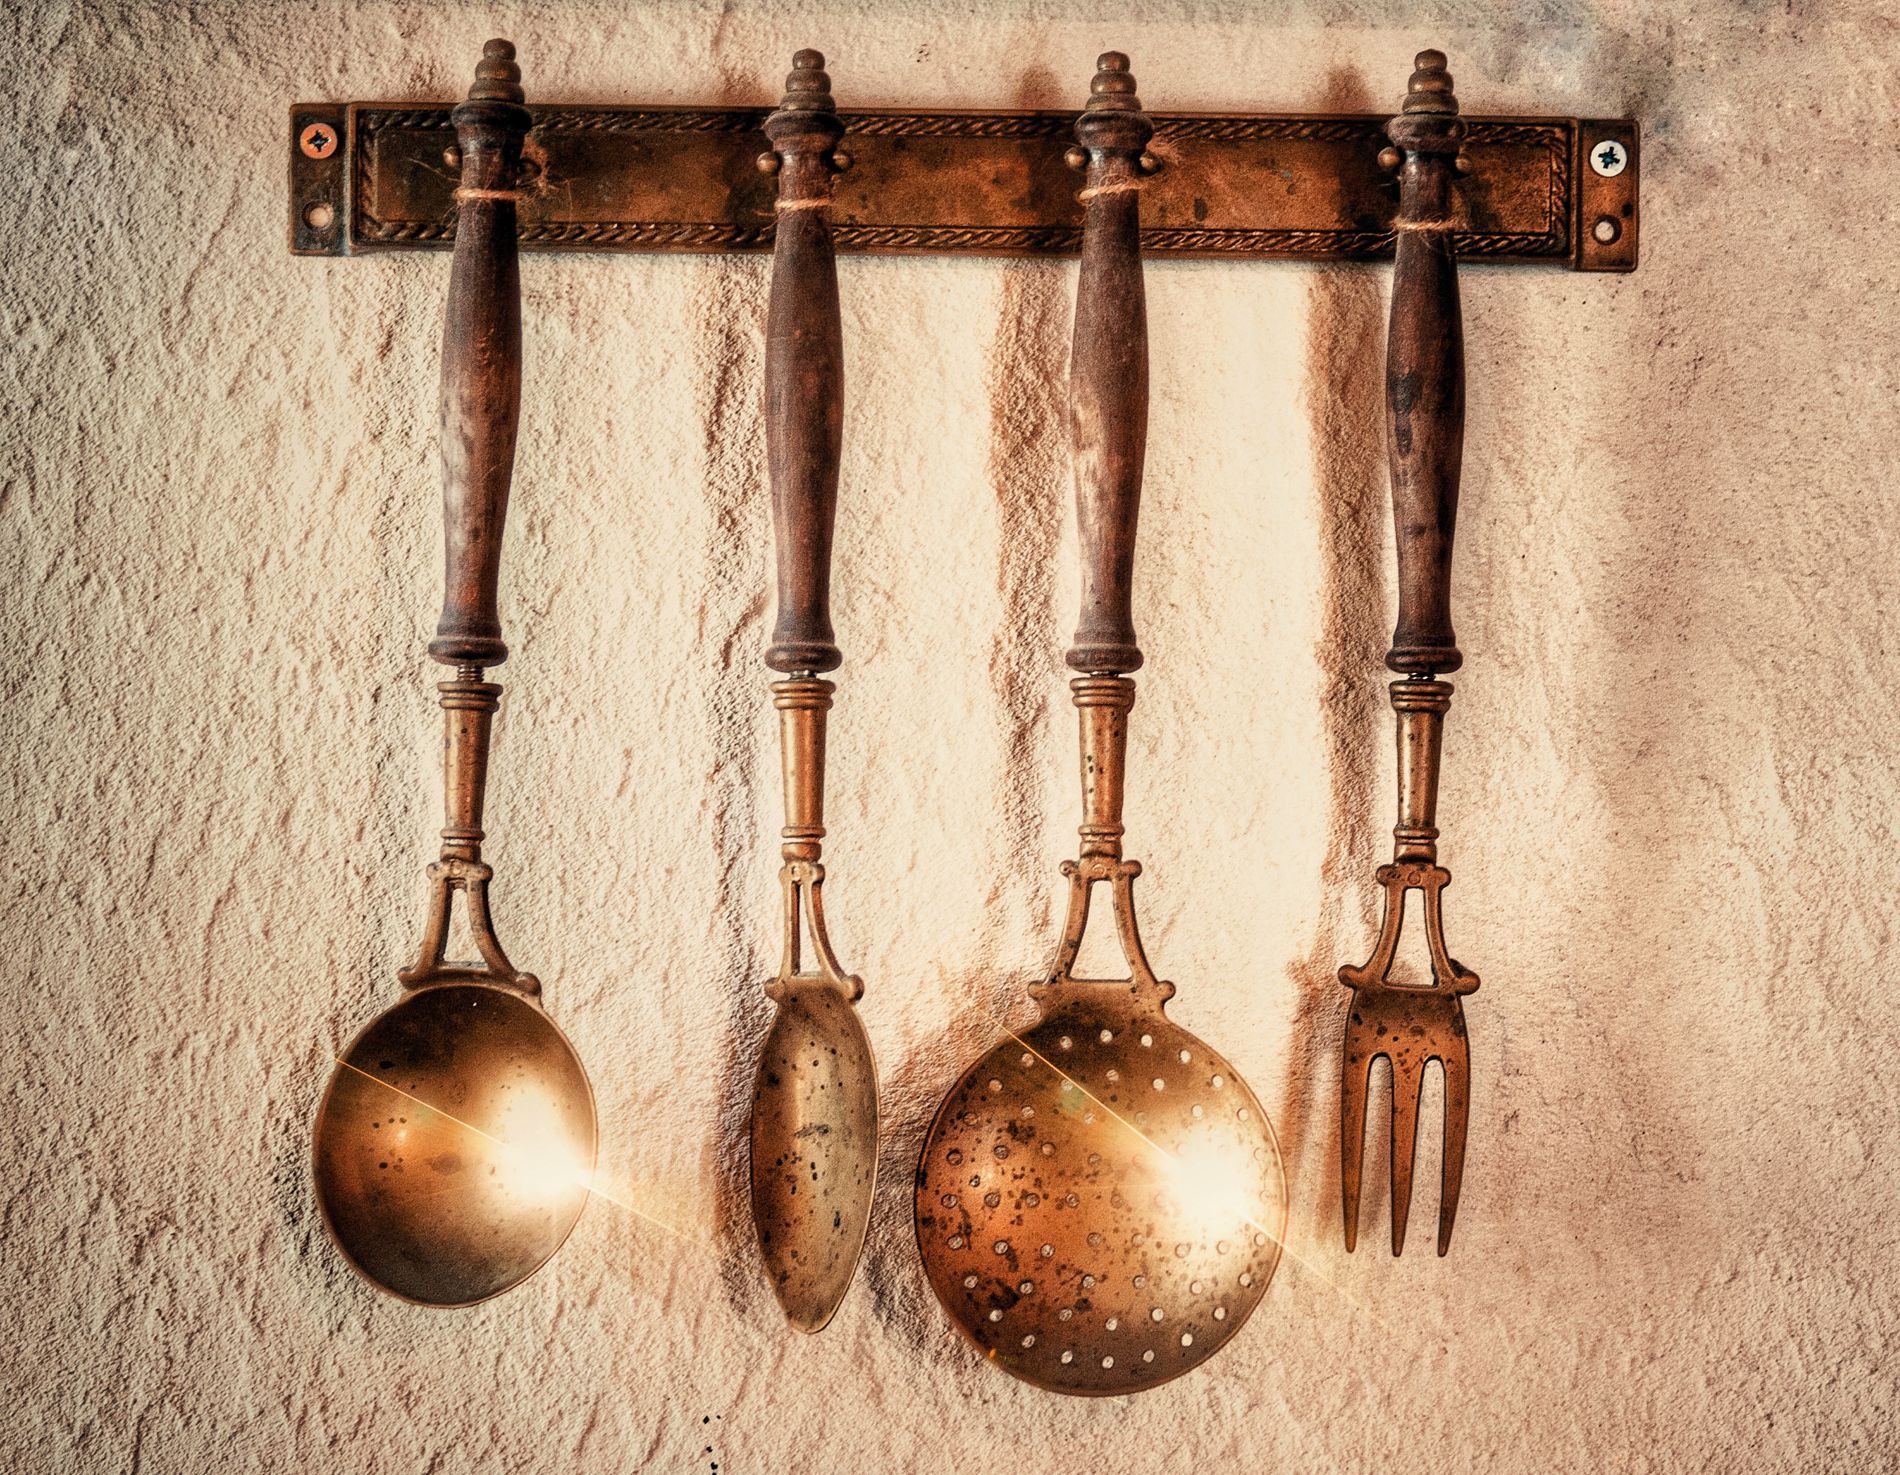
Copper kitchen utensils
Four copper kitchen utensils-a ladle, a spoon, a slotted spoon, and a fork-are hanging on a kitchen rack mounted on a lime washed wall.
straight on eyelevel shot
Old copper household utensils, clearly corroded by rust, are featured in the image. The scene has a rustic and warm feel, highlighted by the focused light on the kitchen tools. The image also displays symmetry, with each kitchen utensil perfectly centered in its position.
Labels: Cutlery, Spoon, Blade, Dagger, Knife, Weapon, Mace Club, Accessories, Jewelry, Locket, Pendant, Device, Shovel, Tool, Kitchen Utensil, Fork, Corrosion, Rust, Ladle, Slotted Spoon, wall, Kitchen Rack, nail
Lens: 24.0-70.0 mm f/2.8
Aperture: F2.8
Exposure: 1/40 sec
ISO: 400
Focal length: 50